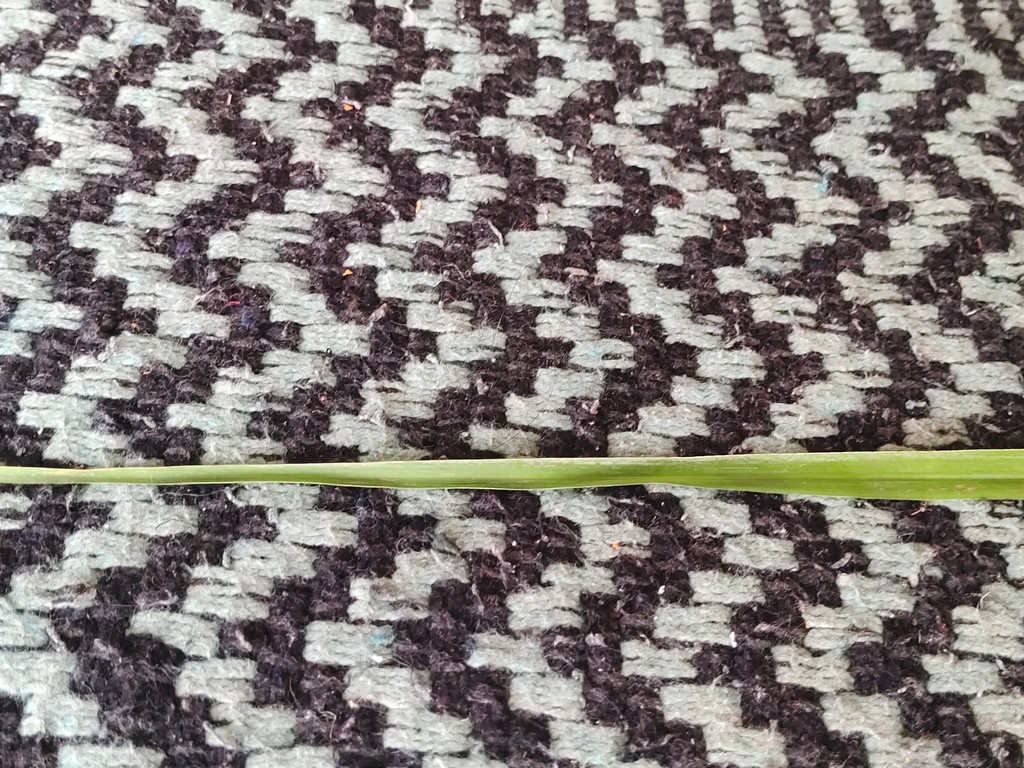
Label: Healthy